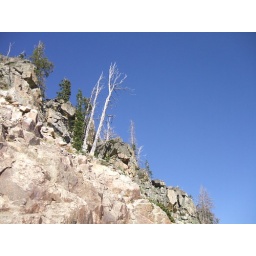
At the top of the gondola at one of the ski mountains in Jackson... bluest sky I've ever seen